Paul Trinka

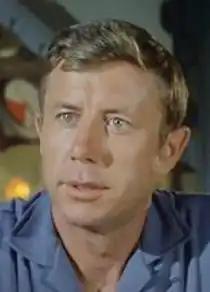
Publicity Photo of Paul Trinka

Paul Francis Trinka (January 26, 1932 – December 28, 1973) was an American film and television actor. He was known for playing Patterson in the American science fiction television series "Voyage to the Bottom of the Sea".